Nazret Weldu

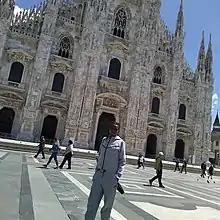

Nazret Weldu Gebrehiwet (born 1 January 1990) is a female long-distance runner from Eritrea. She competed in the 10,000 metres at the 2015 World Championships in Beijing finishing 24th. In 2019, she competed in the senior women's race at the 2019 IAAF World Cross Country Championships held in Aarhus, Denmark. She finished in 27th place.